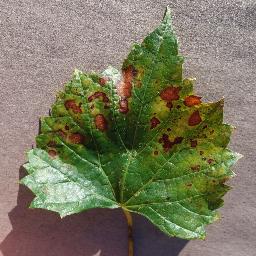
Label: Grape___Esca_(Black_Measles)